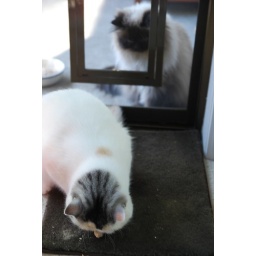
Himao is baffled by the cat door